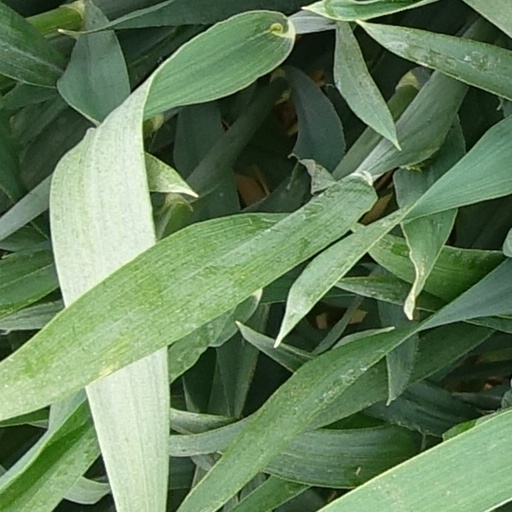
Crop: wheat